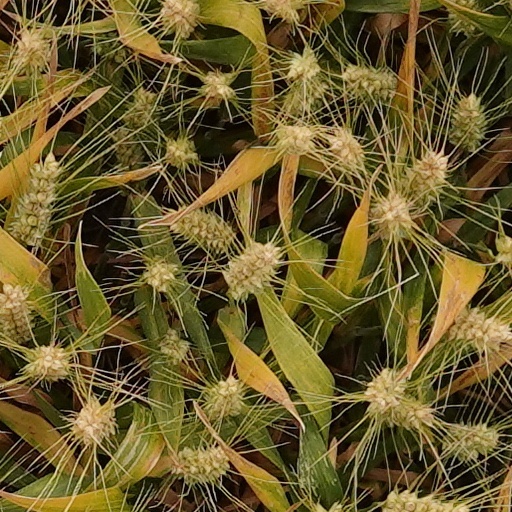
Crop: wheat